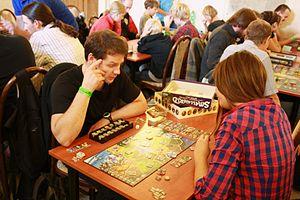
Small World est un jeu de société créé par Philippe Keyaerts en 2009 et édité par Days of Wonder.